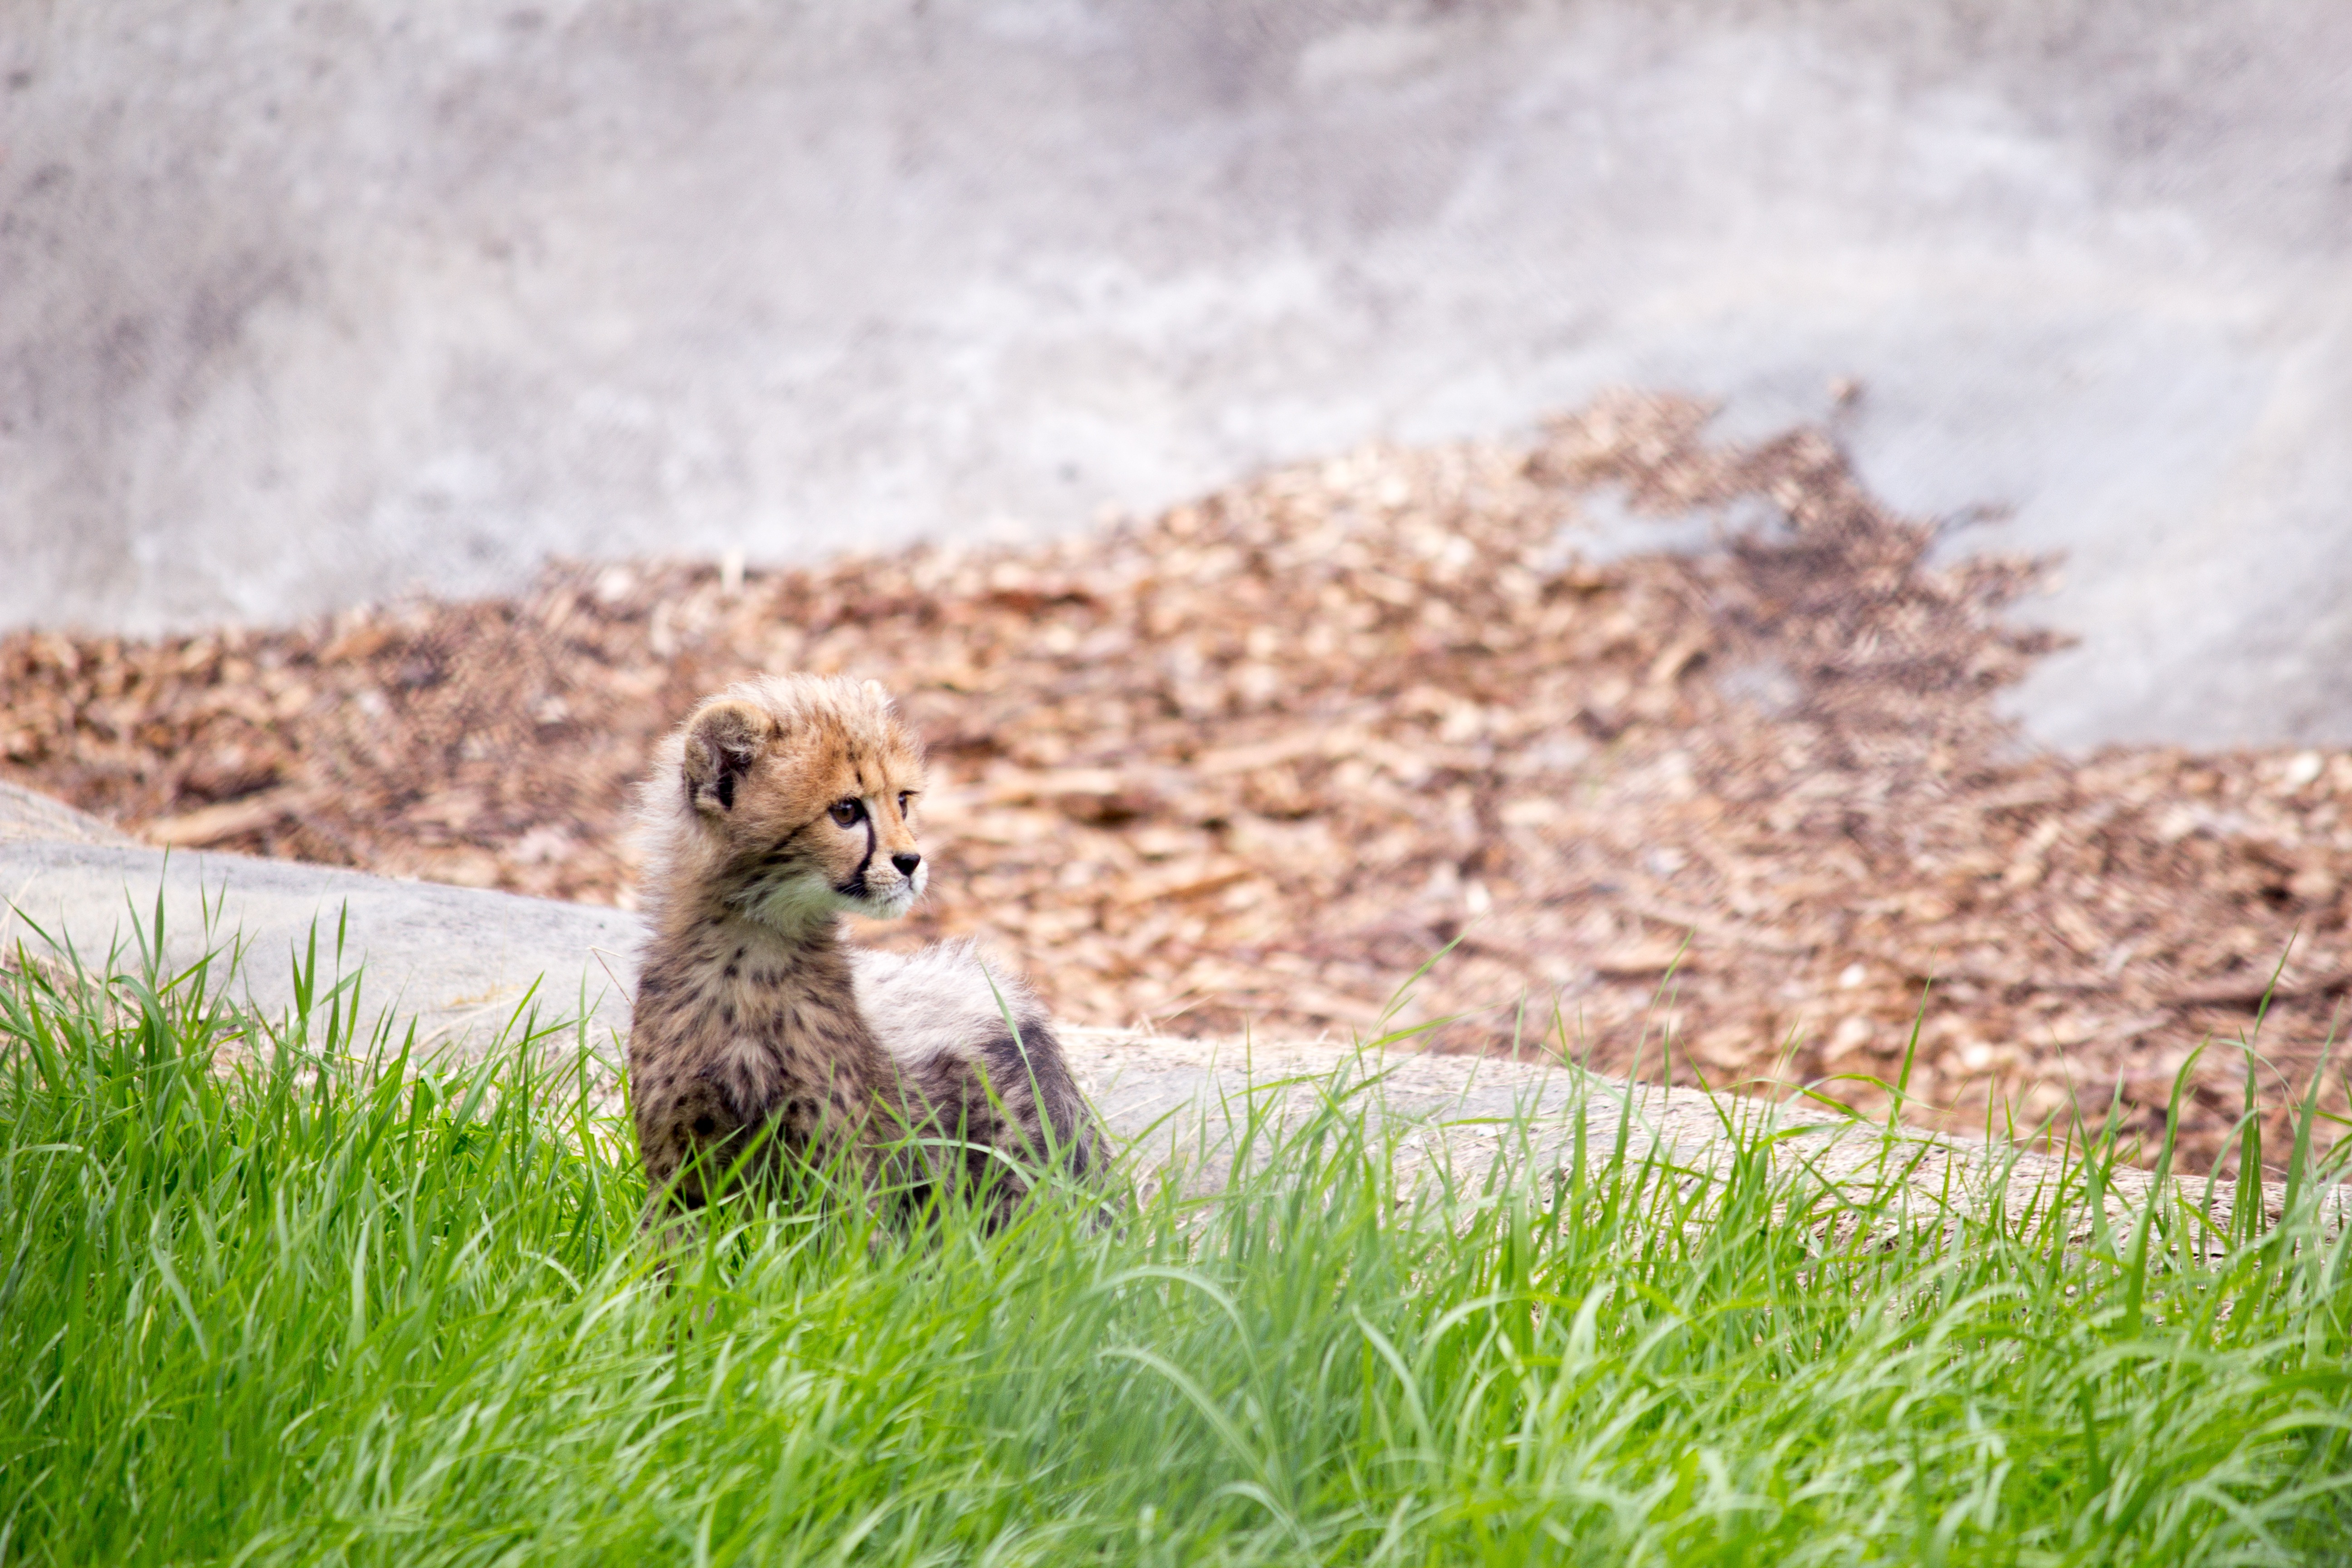
grass, animal, wildlife, young, cat, small, feline, mammal, predator, squirrel, fauna, cheetah, spots, vertebrate, cub, african, offspring, marmot, prairie dog, cheetah cub